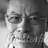
Emotion: neutral